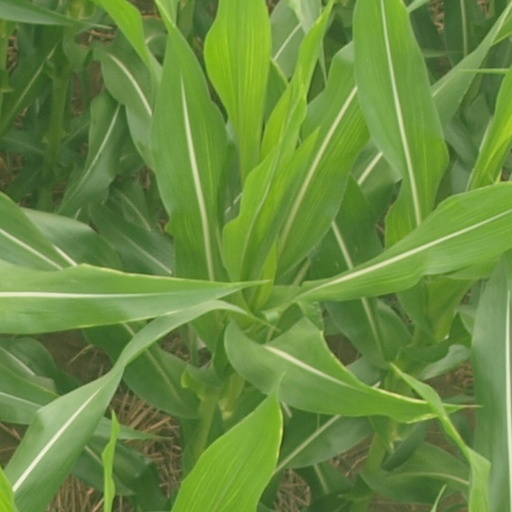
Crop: maize; corn